40 Wall Street

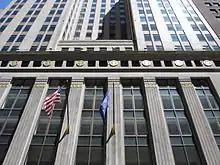
View of some of the lower stories from ground level. In the lowest part of the facade, the windows are recessed between stone piers, some of which have flagpoles. Above that, the windows are arranged in pairs, and there is a small setback at the center.

Construction of the Manhattan Company Building began in May 1929. By that time, the syndicate developing the building was known as the 40 Wall Street Corporation, and the building was also known as 40 Wall Street. That same month, the Manhattan Company leased its lots at 40–42 Wall Street and 35–39 Pine Street to the 40 Wall Street Corporation for 93 years. Ownership would be divided among the Manhattan Company, the Iselin family, and the 40 Wall Street Corporation, with the Manhattan Company holding a plurality stake. Simultaneously, the U.S. government invited bids on the adjoining building at 28–30 Wall Street, then occupied by a federal assay office. In June 1929, the government announced that the 40 Wall Street Corporation had placed the highest bid for the lot, bringing the syndicate's total land holding to . The assay office plot was reserved for future expansion, instead of being incorporated into the plans for the new skyscraper. The Manhattan Company moved to a temporary headquarters during construction.